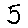
Label: 5